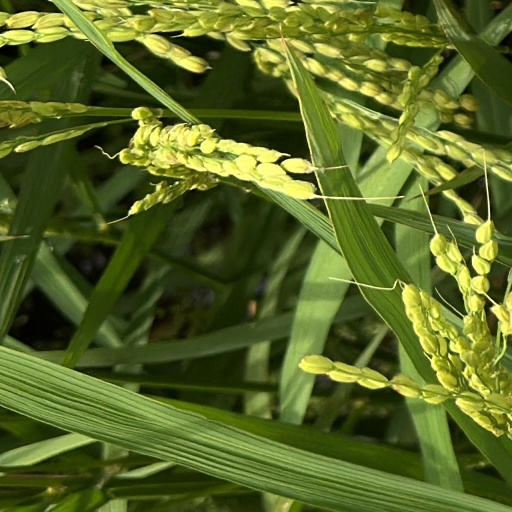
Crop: rice